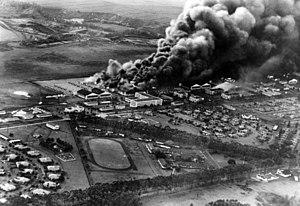
Wheeler Army Airfield est une base aérienne de l'US Army située dans le comté d'Honolulu, district de Wahiawa, Hawaii sur l'île d'Oahu à Hawaï. Wheeler Army Airfield est un National Historic Landmark pour son rôle dans l'attaque japonaise du 7 décembre 1941 sur Pearl Harbor.